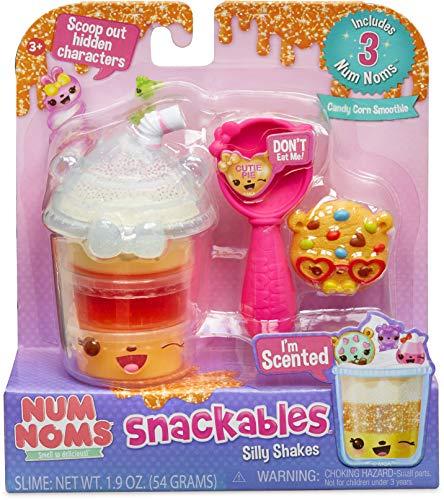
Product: Num Noms Snackables Silly Shakes- Candy Corn Smoothie, Multicolor
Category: Toys & Games | Dress Up & Pretend Play | Pretend Play | Kitchen Toys | Play Food
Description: Num Noms stackable silly shakes- candy corn smoothie includes three Num Noms.
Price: $8.79
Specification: ProductDimensions:2.2x6.2x6.9inches|ItemWeight:6.9ounces|ShippingWeight:6.9ounces(Viewshippingratesandpolicies)|ASIN:B07B8JXF3G|Itemmodelnumber:554356|Manufacturerrecommendedage:5yearsandup